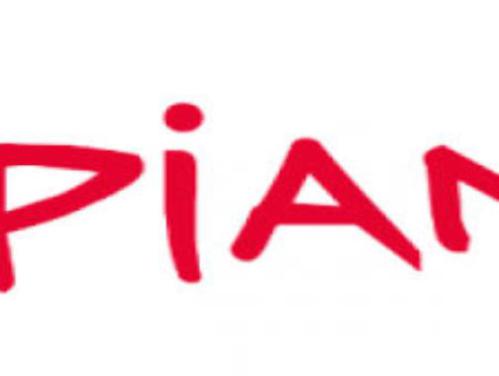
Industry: Food